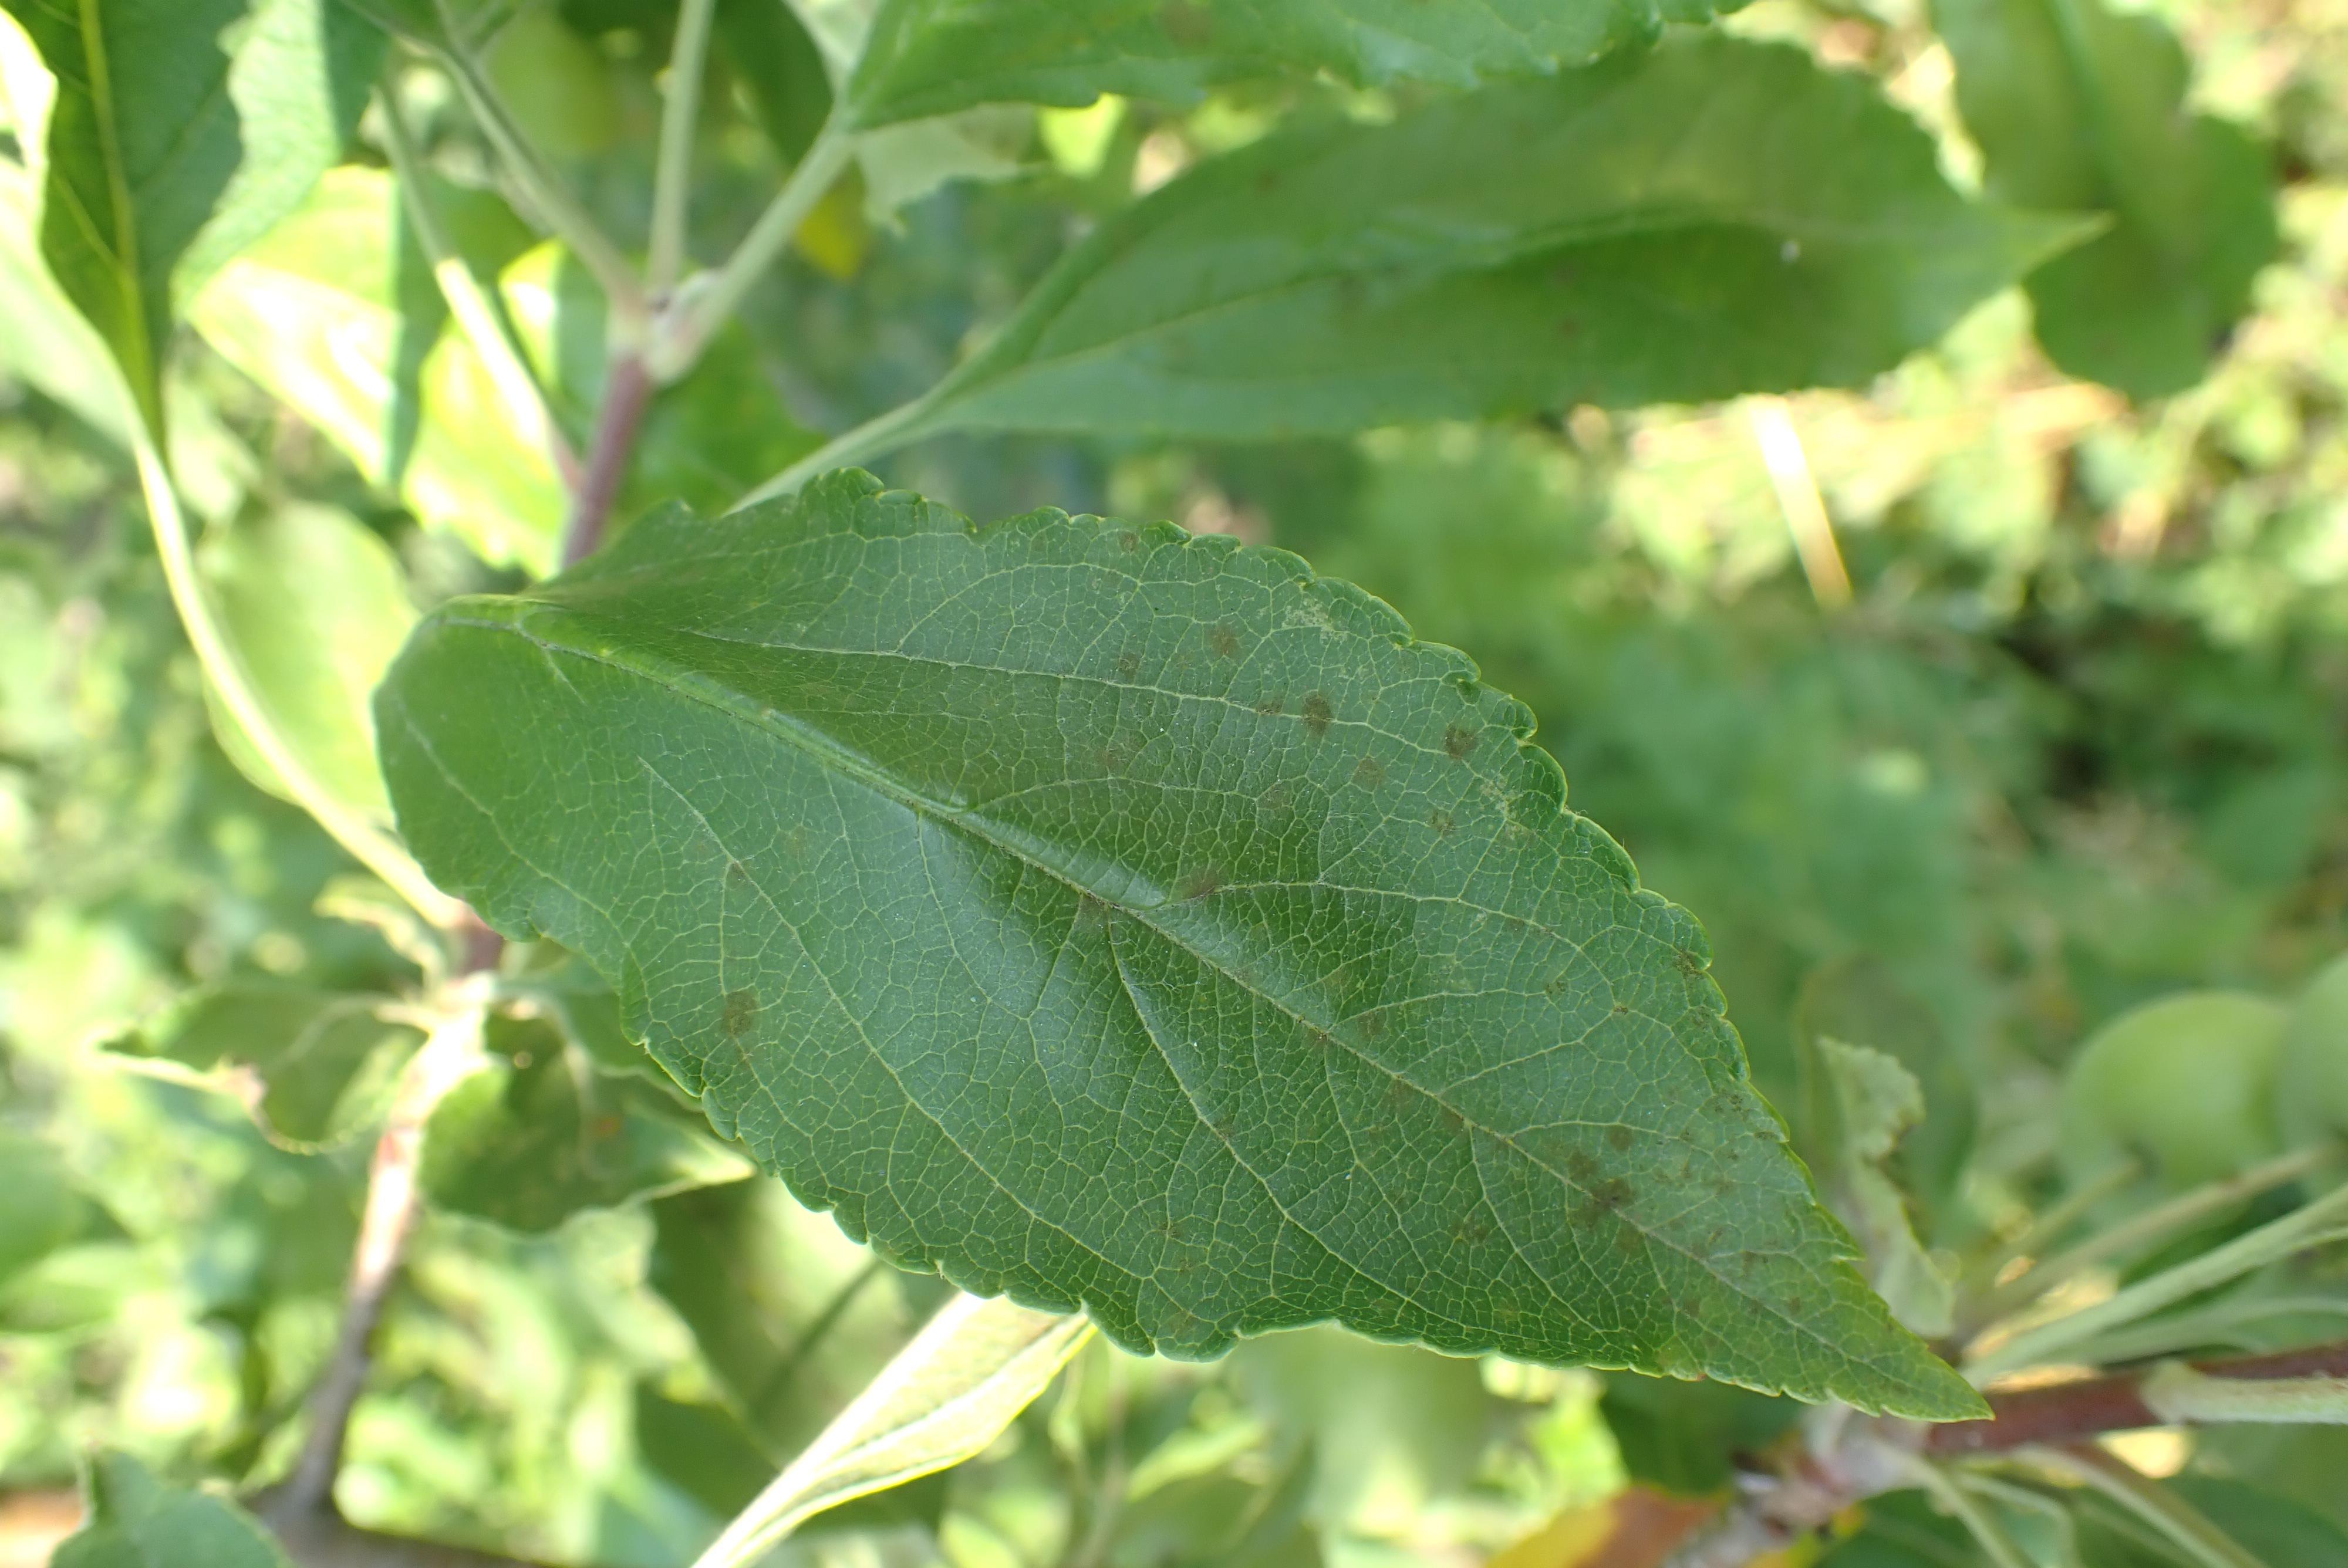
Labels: scab